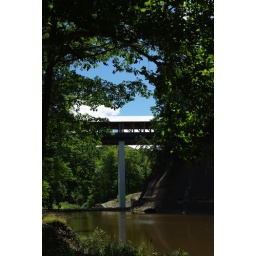
The new covered bridge over the Ashtabula River in Ashtabula Ohio. Shot from the river level. This bridge is now the longest covered bridge in the U.S.